Tadej Pogačar

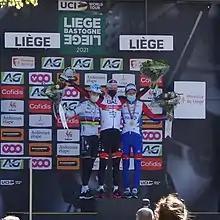
Pogacar on the podium after winning the 2021 Liège–Bastogne–Liège

Pogačar started the 2021 season by winning the UAE Tour, Tirreno–Adriatico, Liège–Bastogne–Liège – his first win in a monument and the Tour of Slovenia.